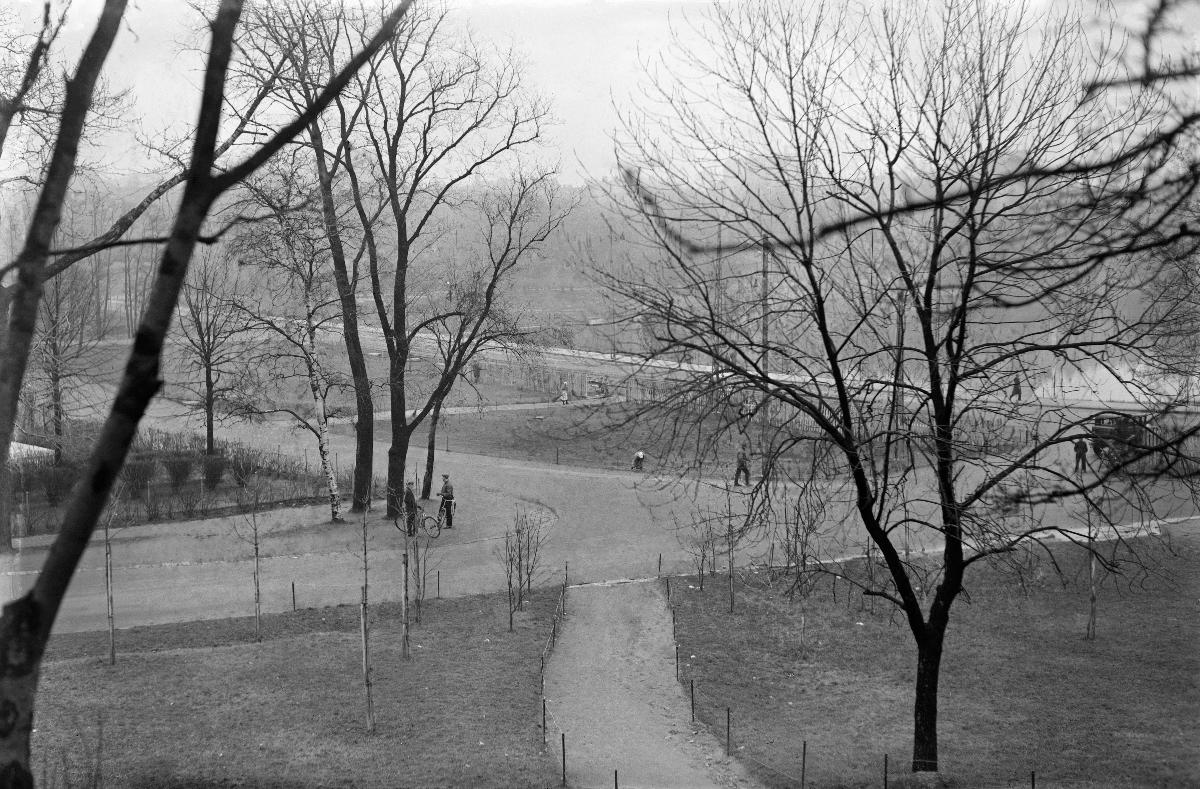
Suomen ensimmäiset Suurajot
Finlands första Storlopp; The first Grand Prix of Finland
sisällön kuvaus: Suomen ensimmäiset Suurajot Helsingissä 1932. Näkymä kilpa-alueelta ennen kilpailuja 6.5.1932. content description: The first Grand Prix of Finland in Helsinki 1932. A view of the racing area before the competitions 6.5.1932. innehållsbeskrivning: Finlands första Grand Prix  i Helsingfors 1932. En vy av tävlingsområdet före tävlingarna 6.5.1932. Hårnålskurvan.
Kuvaaja: Sundström, Hugo, kuvaaja
Vuosi: 1932
Paikka: Suomi, Uusimaa, Helsinki, Töölönlahti Helsinki; Suomi
Aiheet: kilpa-ajot; kilpailut; Eläintarhanajot; Suomen Suurajot; moottoriurheilu; radat; tiet; HBL; races (sports contests); competitions; sports; motor sports; racing; motor racing competitions; roads; tracks; kappkörningar; tävlingar; sport; motorsport; Finlands Grand Prix; Finlands Storlopp; Djurgårdsloppet; vägar; banor